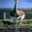
Label: bird